Denkikan

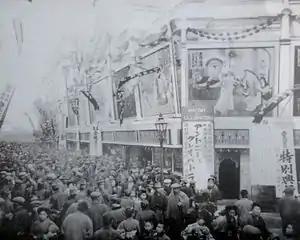
Outside of Denkikan on the opening day of Antony and Cleopatra in 1914.

The was the first dedicated movie theater in Japan. Originally a hall built in Asakusa's Rokku theater district to present spectacles featuring electricity ("denki" in Japanese), it was converted into a movie theater in October 1903 by Yoshizawa Shōten, the most successful of the film companies at the time. Featuring benshi such as Saburo Somei, it quickly became the symbol of the new phenomenon of the motion pictures and many cinemas around Japan were later created that borrowed the name "Denkikan." It later became a Nikkatsu theater and then a Shochiku theater before finally closing in 1976. The vacant site was used as flea market until 1987 when a commercial and residential complex was constructed. A historically accurate model of the theater is currently on display at the Edo-Tokyo Museum in Tokyo. It is also cited in Kaizo Hayashi's film "To Sleep so as to Dream".